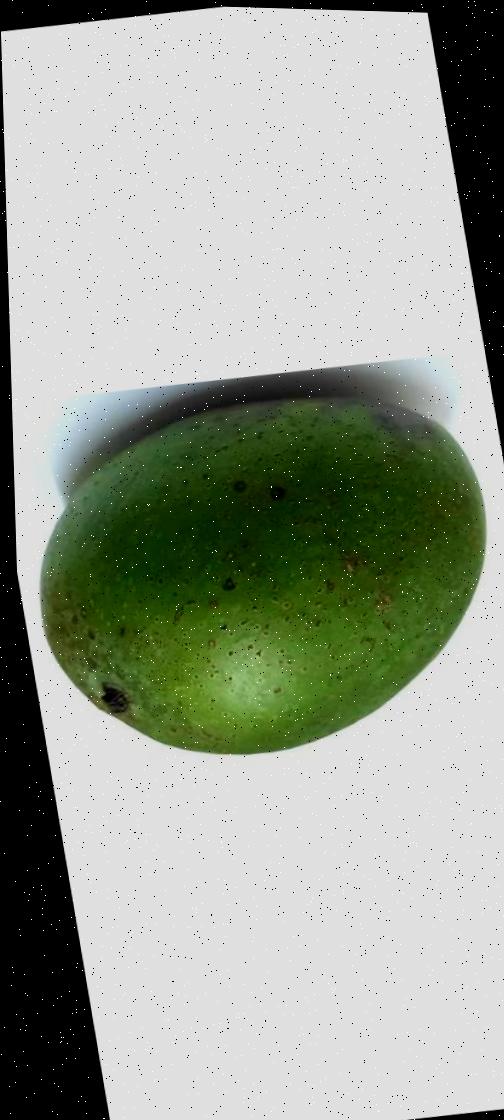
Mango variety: Ashshina Zhinuk